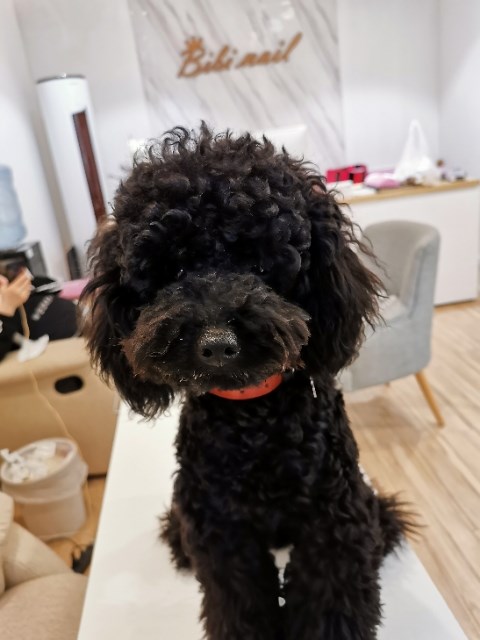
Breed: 2925-n000114-toy_poodle